Quercus macrocarpa

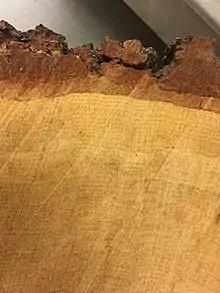
Wood showing growth rings

The wood of "Quercus macrocarpa" is commercially valuable; it is durable, used for flooring, fence posts, cabinets, and barrels. The acorns can be eaten boiled and raw. Native Americans have used the astringent bark to treat wounds, sores, rashes, and diarrhea.